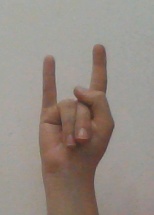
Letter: la